The Nautical Magazine

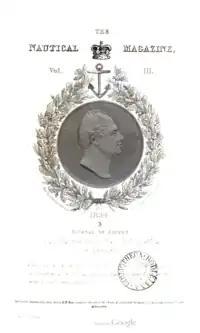
Title page of the 1834 volume, with the profile of King William IV

The Nautical Magazine was a monthly magazine containing articles of general interest to seafarers. The magazine was first published in 1832 by Simpkin, Marshall, and Co. (London) as "The Nautical Magazine: A Journal of Papers on Subjects Connected with Maritime Affairs in General" and then as "The Nautical Magazine And Naval Chronicle". From 1891 (Volume 60) the title was modified to "Nautical Magazine and Journal of the Royal Naval Reserve" and it was published by Brown, Son and Ferguson, (Glasgow), who continued to produce it until it was acquired and merged into "Sea Breezes" in 2011.